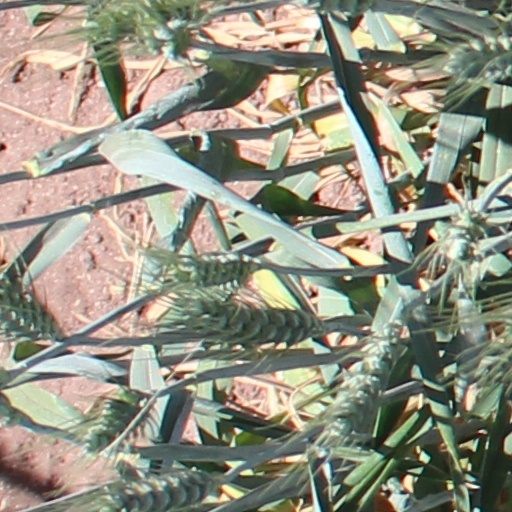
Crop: wheat